Kyle Rowley

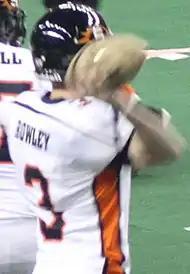
Rowley with the Spokane Shock in 2010

Kyle Rowley (born January 30, 1979) is an American former professional football quarterback who played in the Arena Football League (AFL) and the af2. He played college football at Brown.